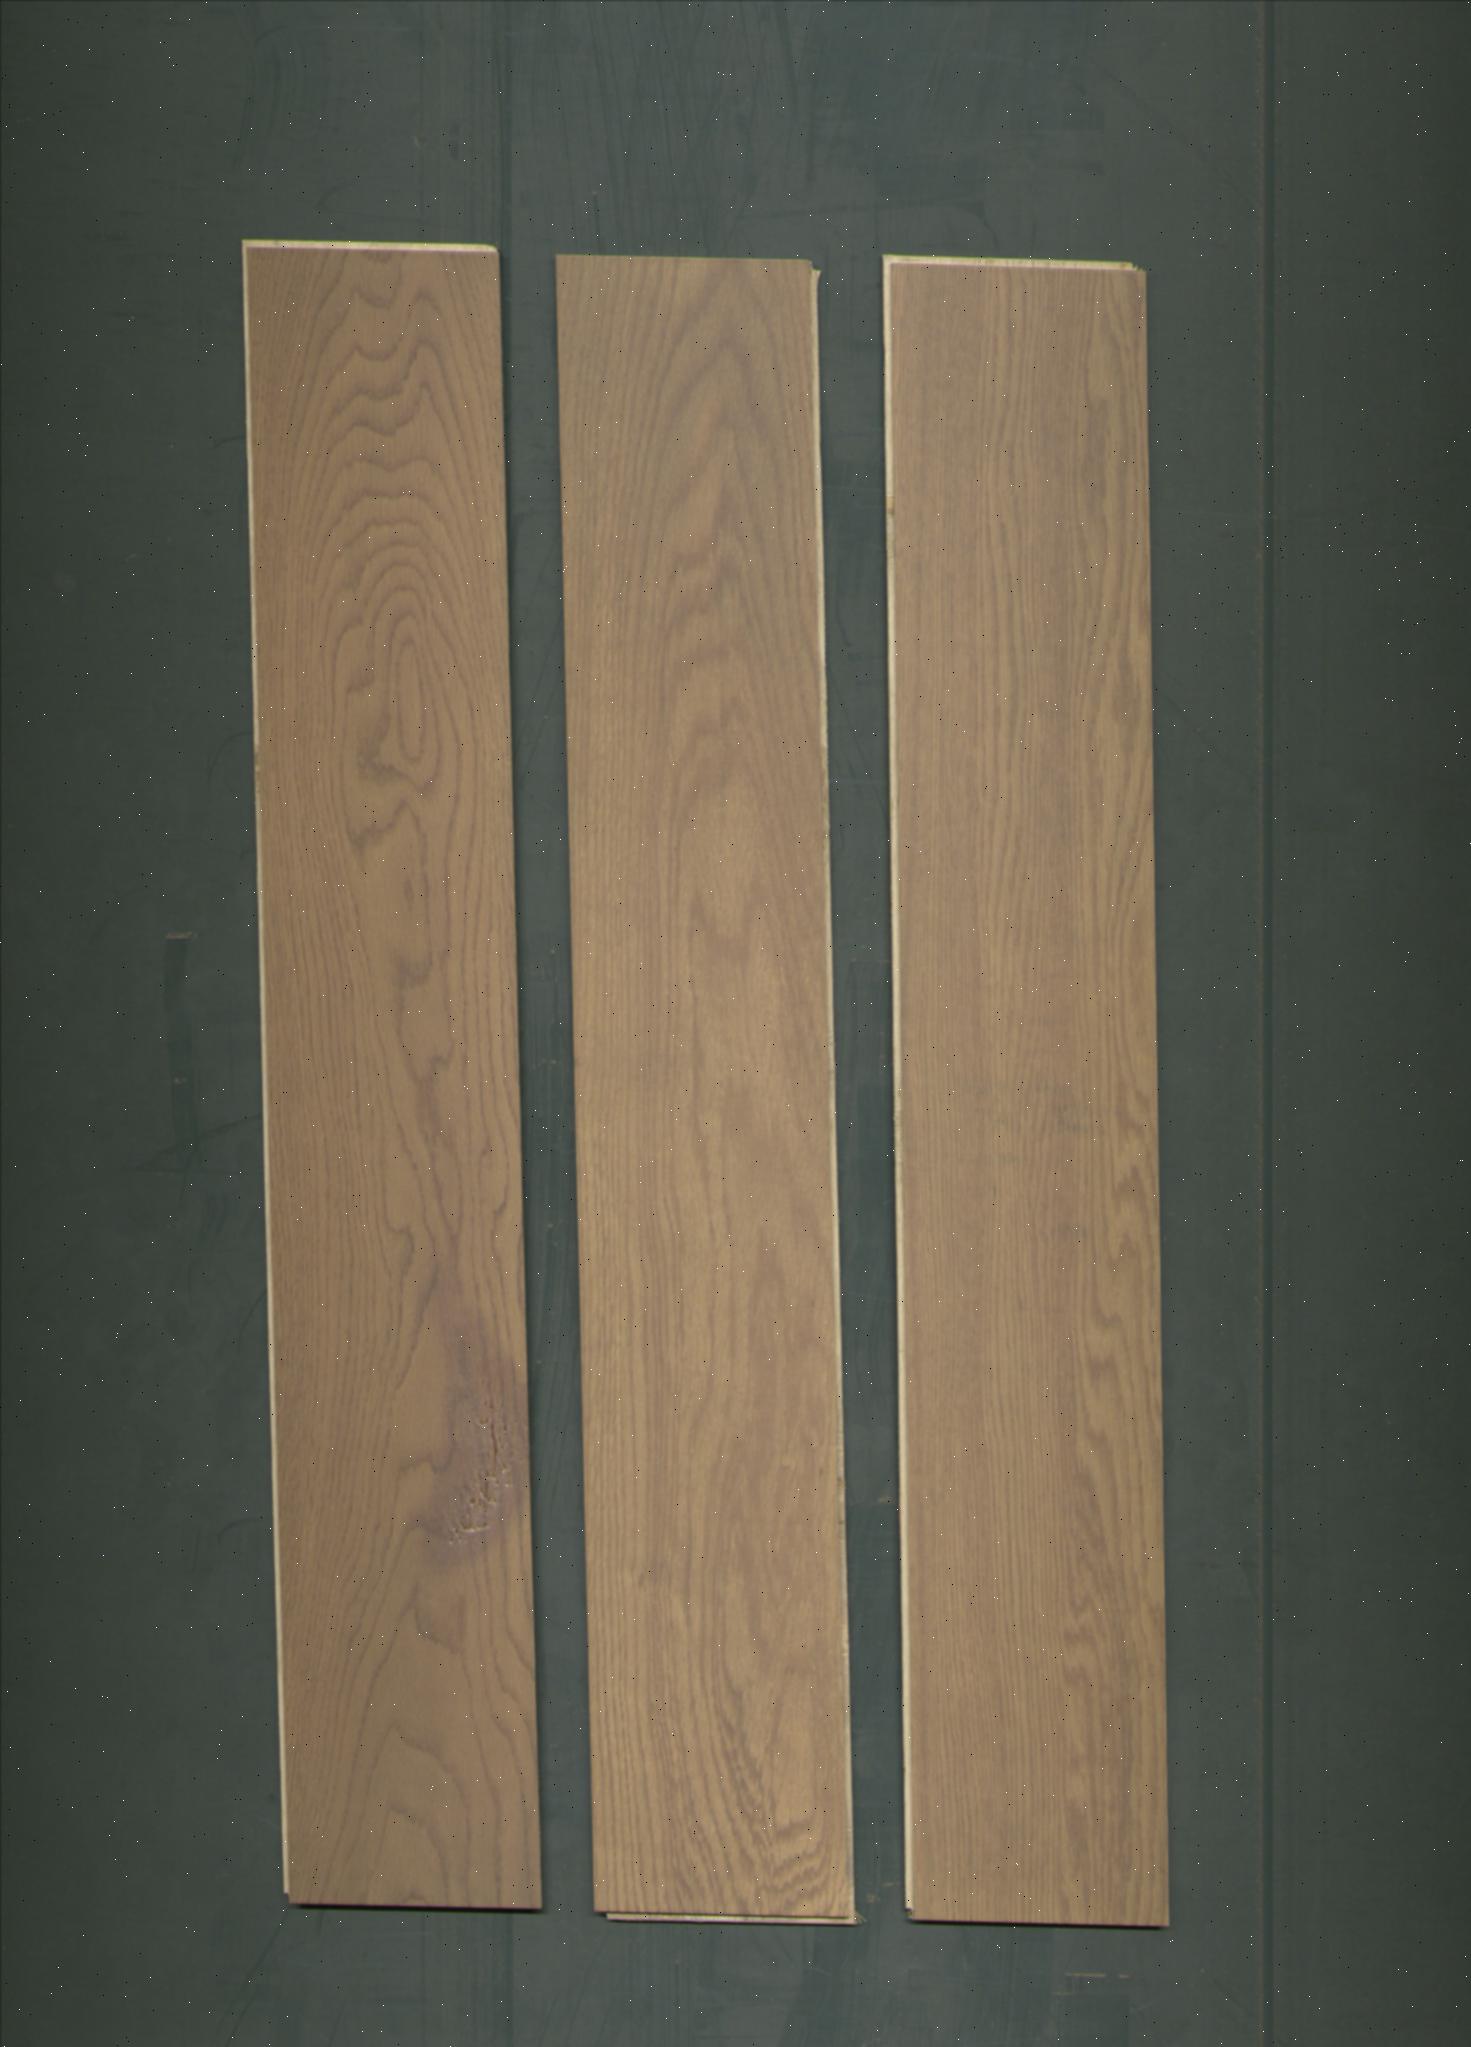
Label: mixers